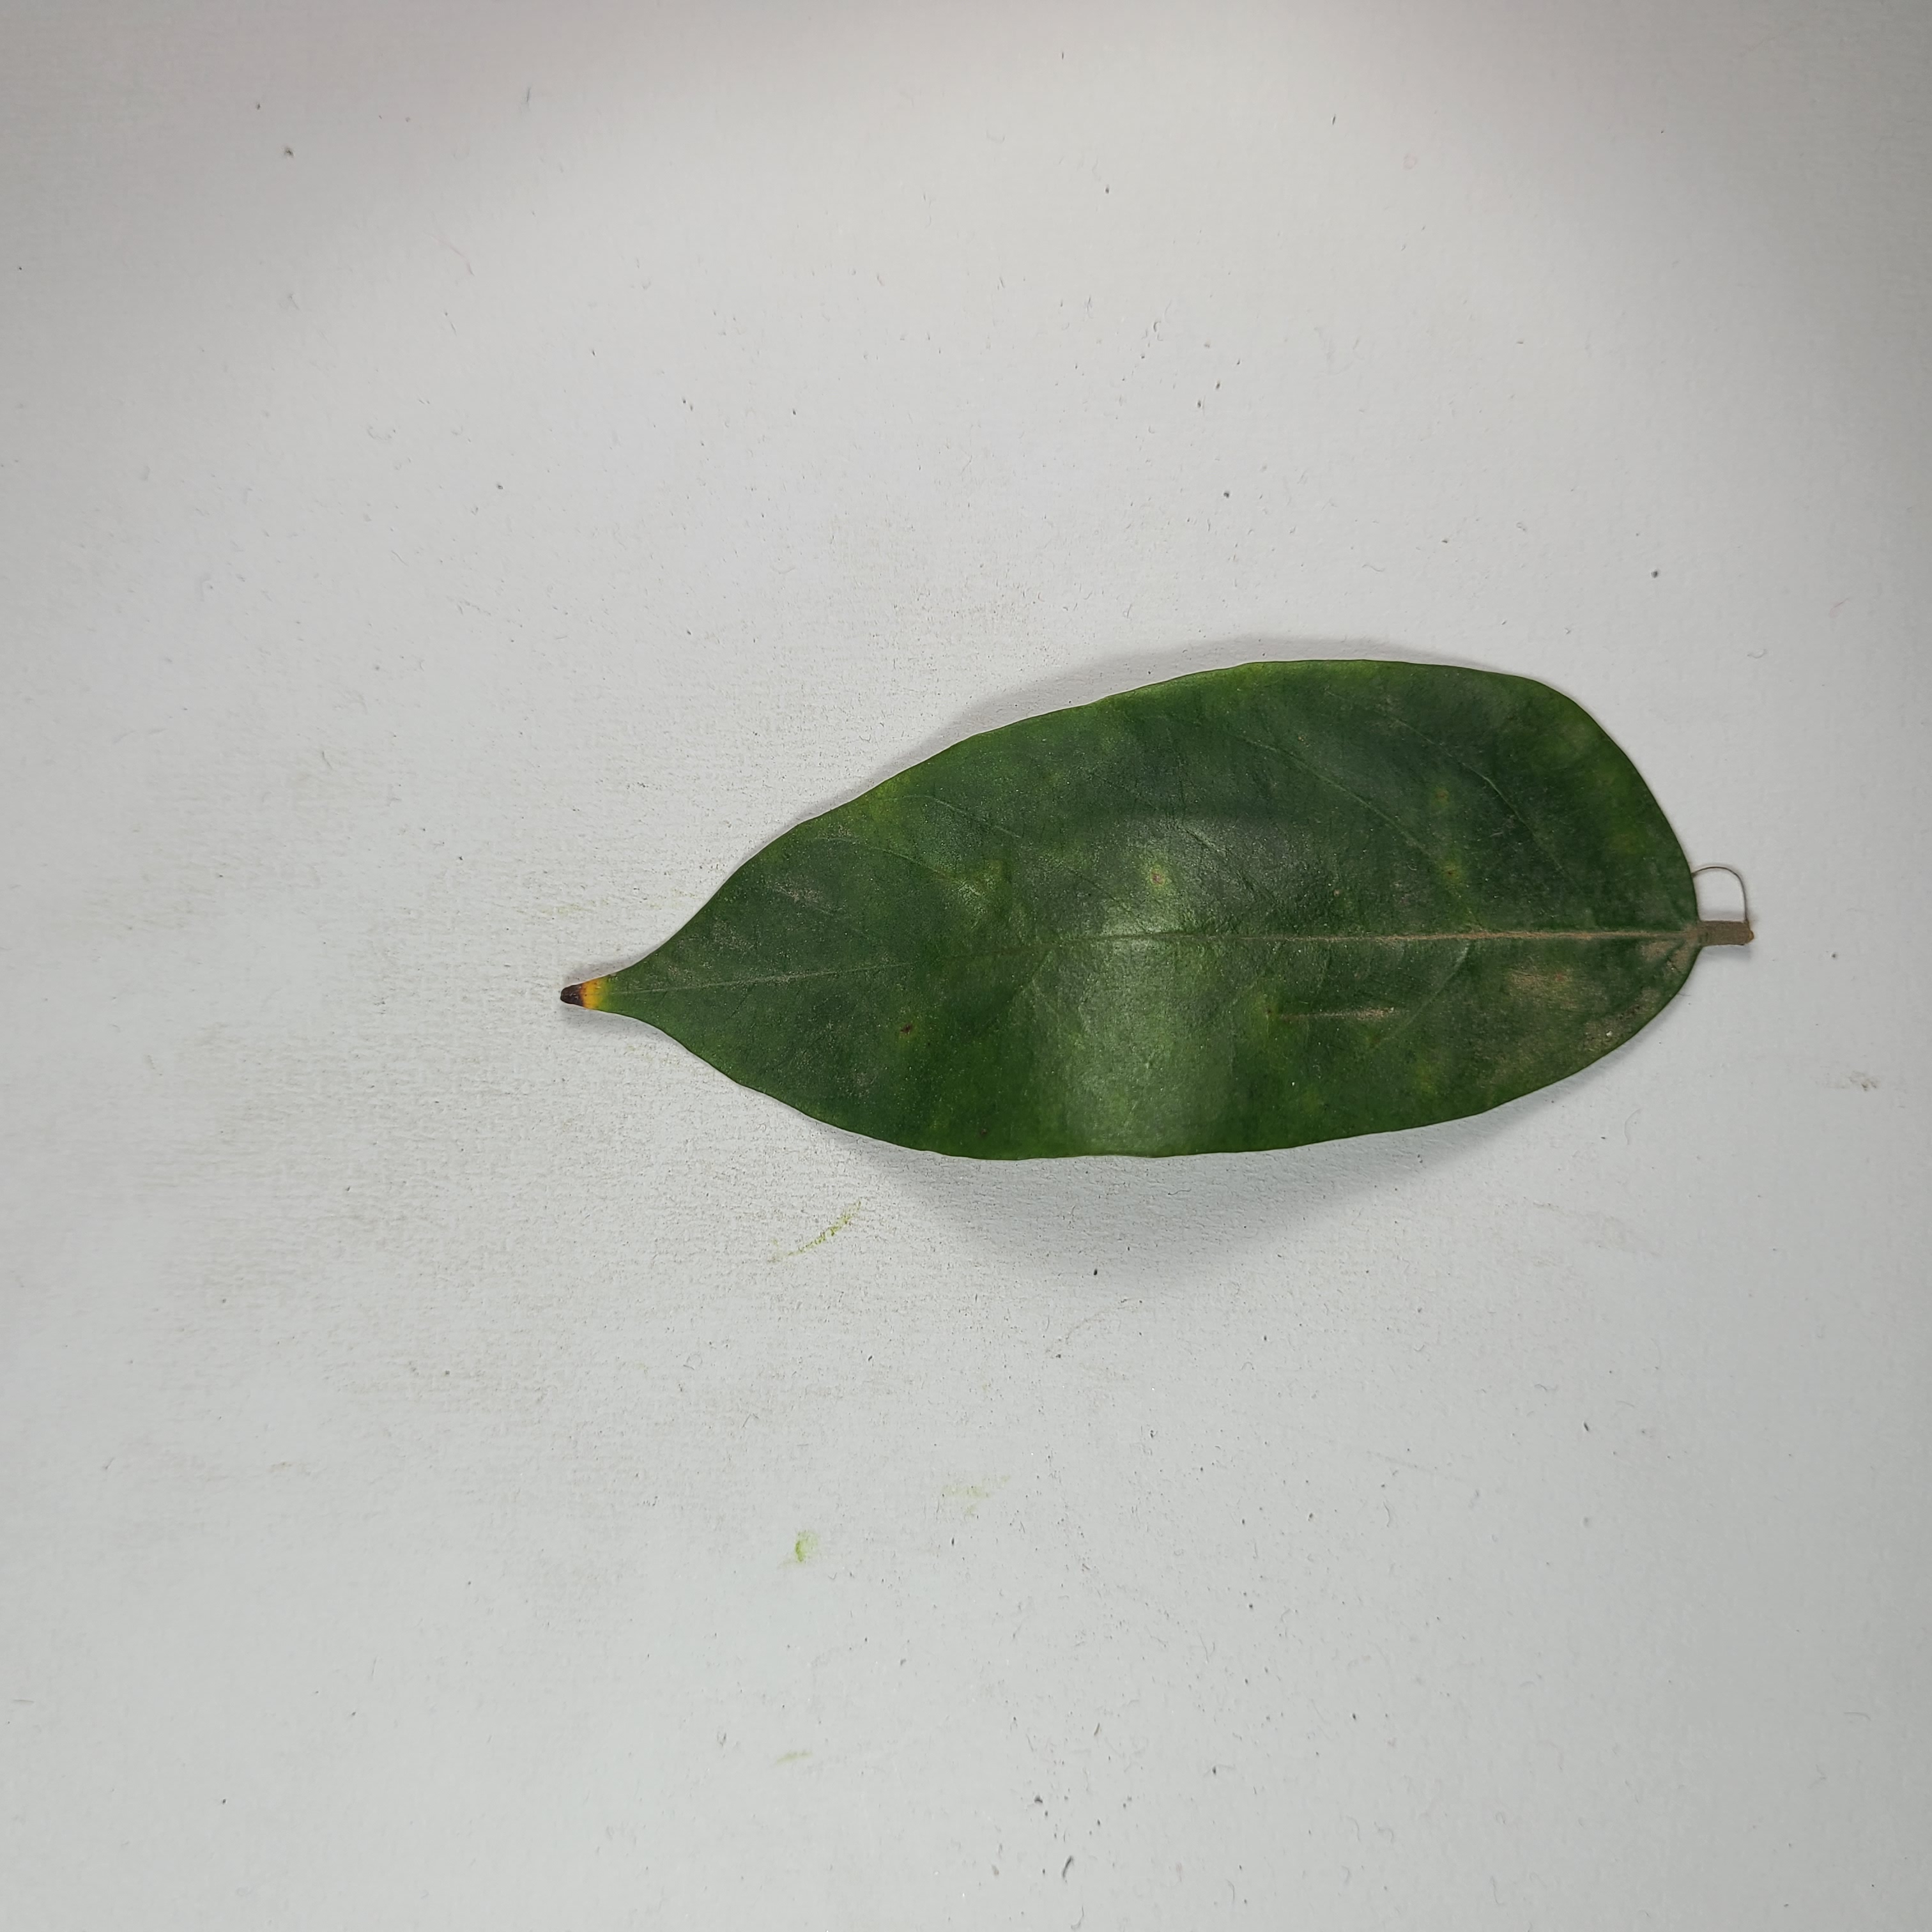
Label: Healthy Leaves